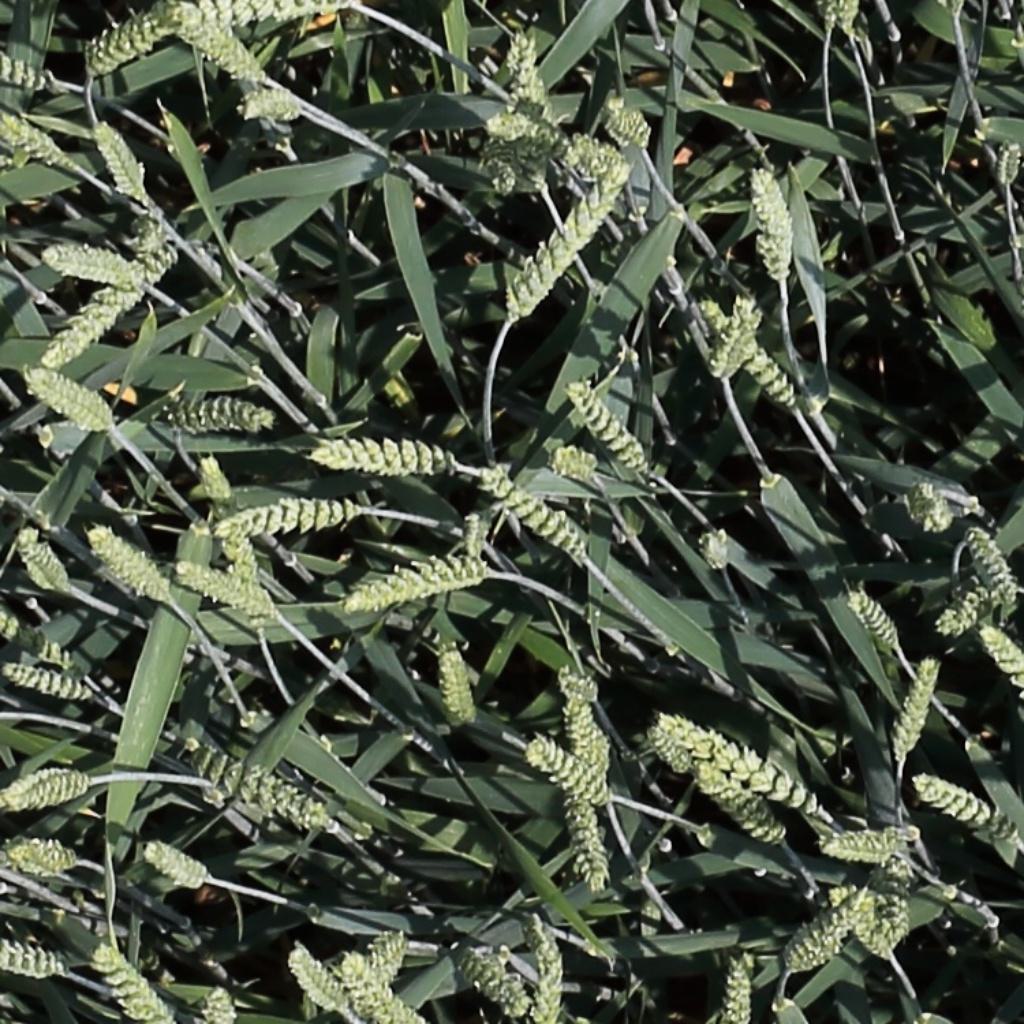
Country: Switzerland
Location: Usask
Wheat development stage: Filling